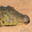
Label: crocodile